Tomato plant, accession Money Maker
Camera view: tilt-top (135 deg); turntable rotation: 120 degrees
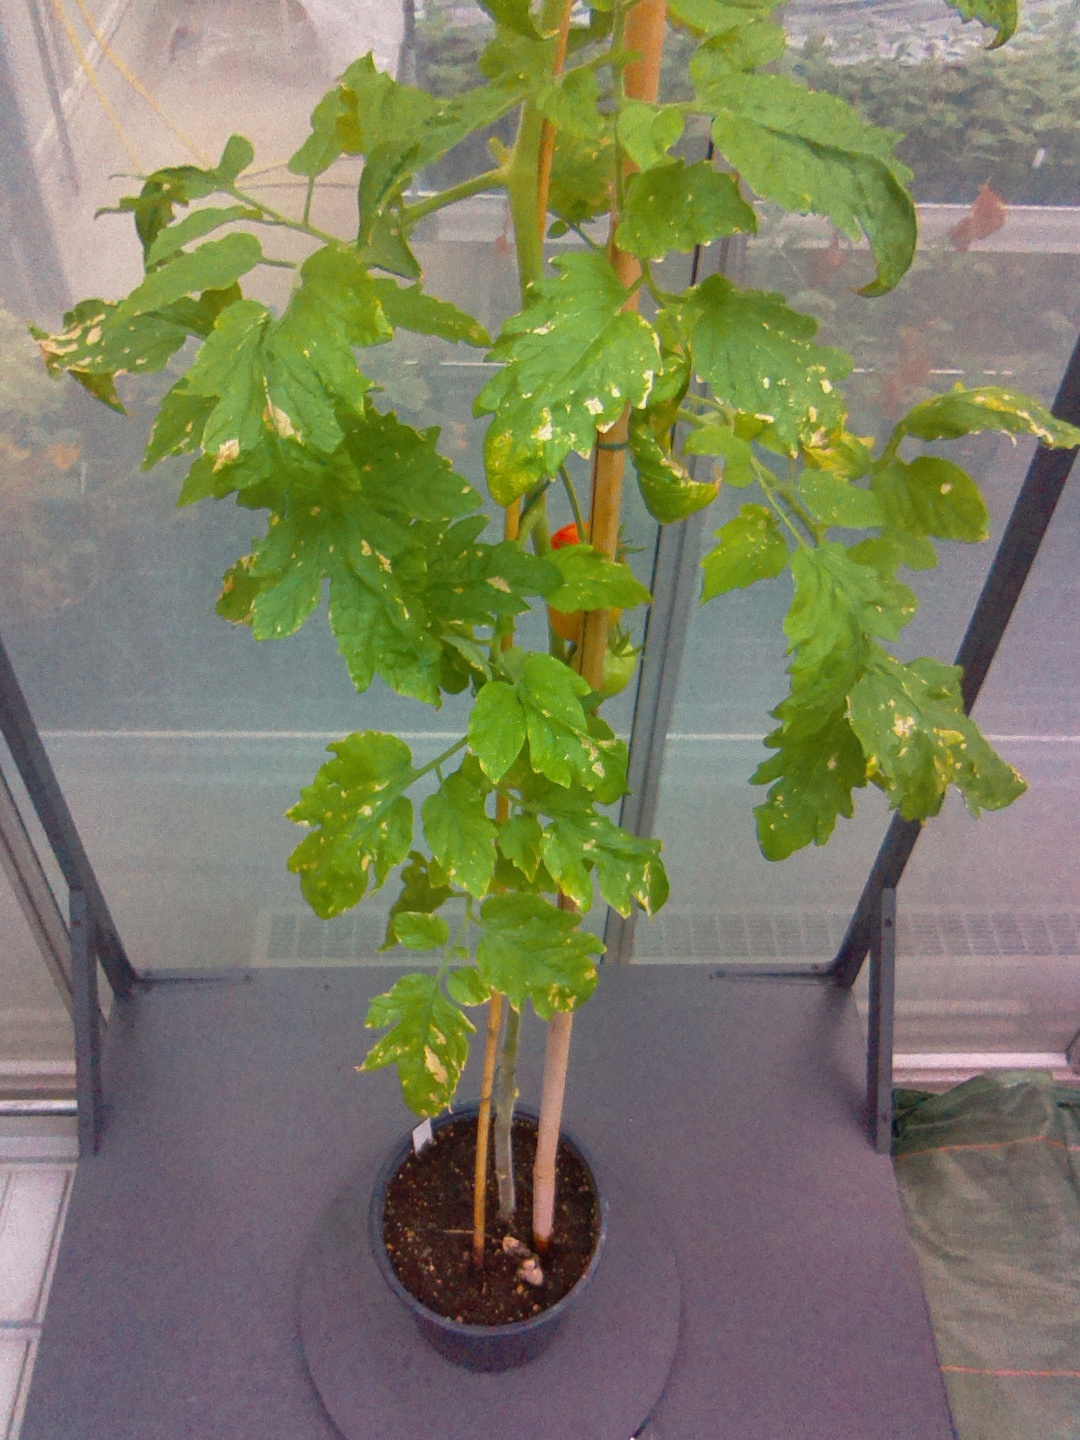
BBCH growth stage 84: 40%-50% of fruits show typical fully ripe color